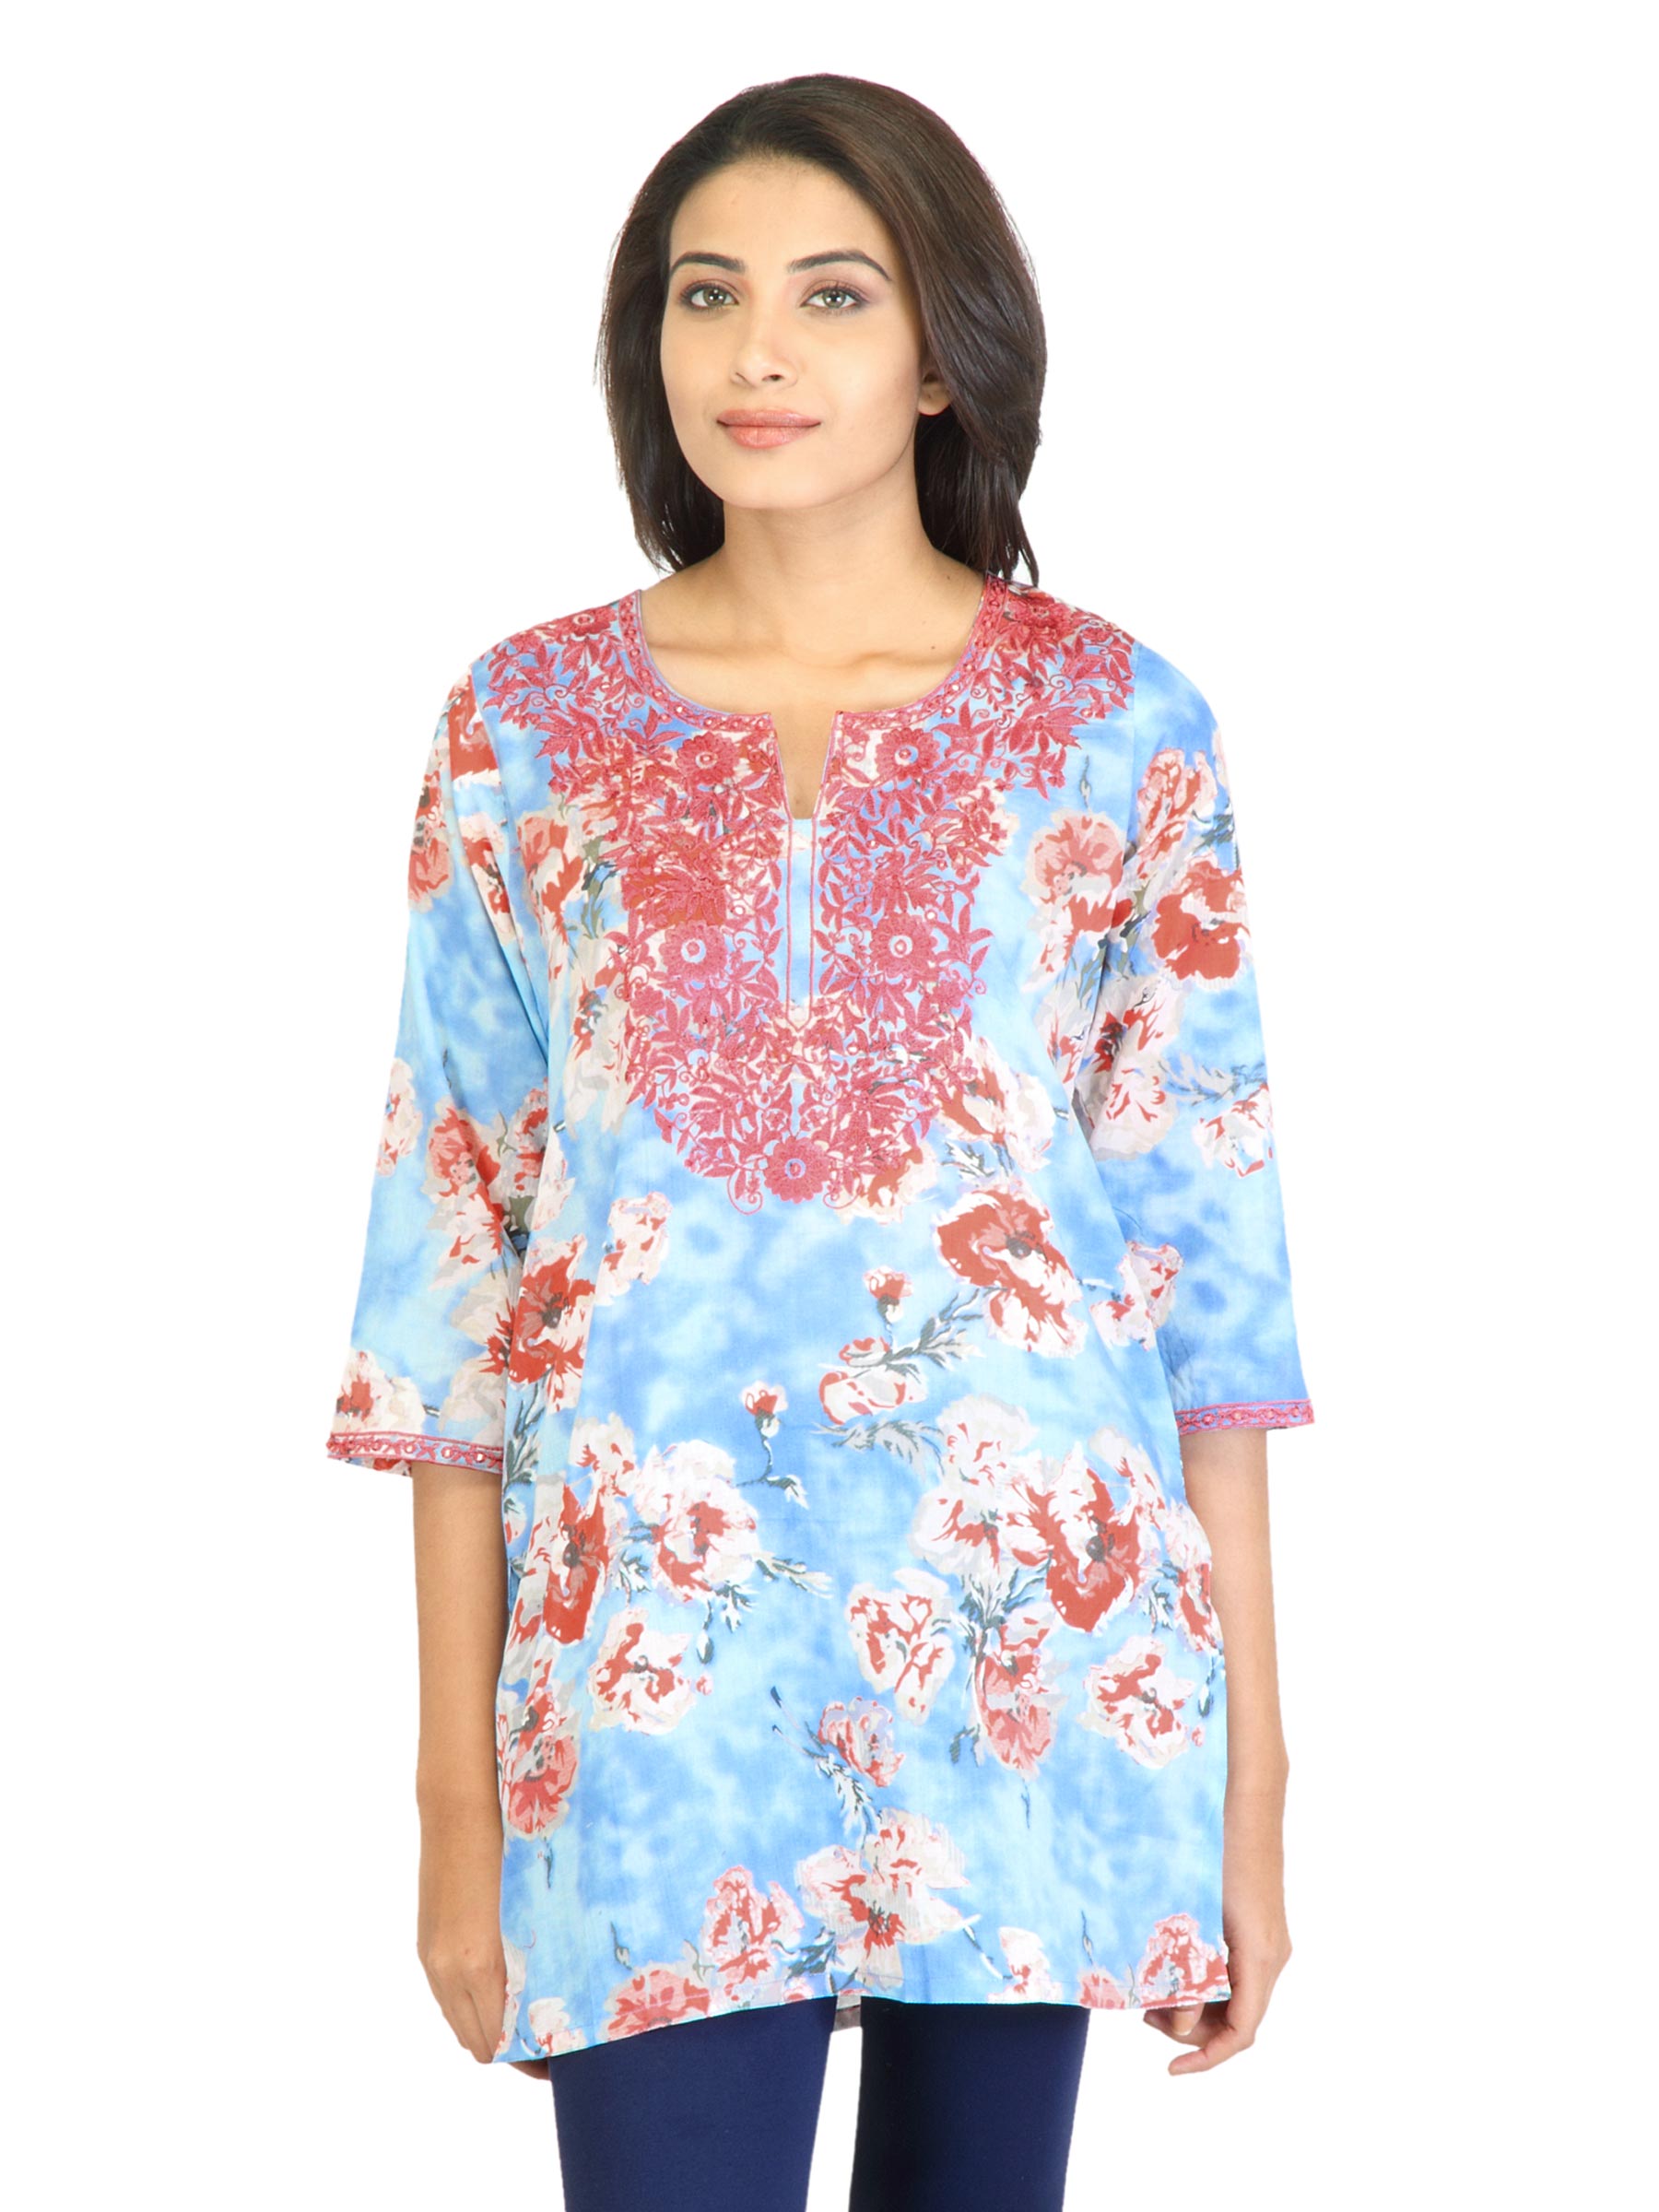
Aneri Women Tamanna Blue Kurta
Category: Apparel / Topwear / Kurtas
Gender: Women
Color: Blue
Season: Summer 2012
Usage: Ethnic